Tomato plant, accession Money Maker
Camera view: vertical (180 deg); turntable rotation: 150 degrees
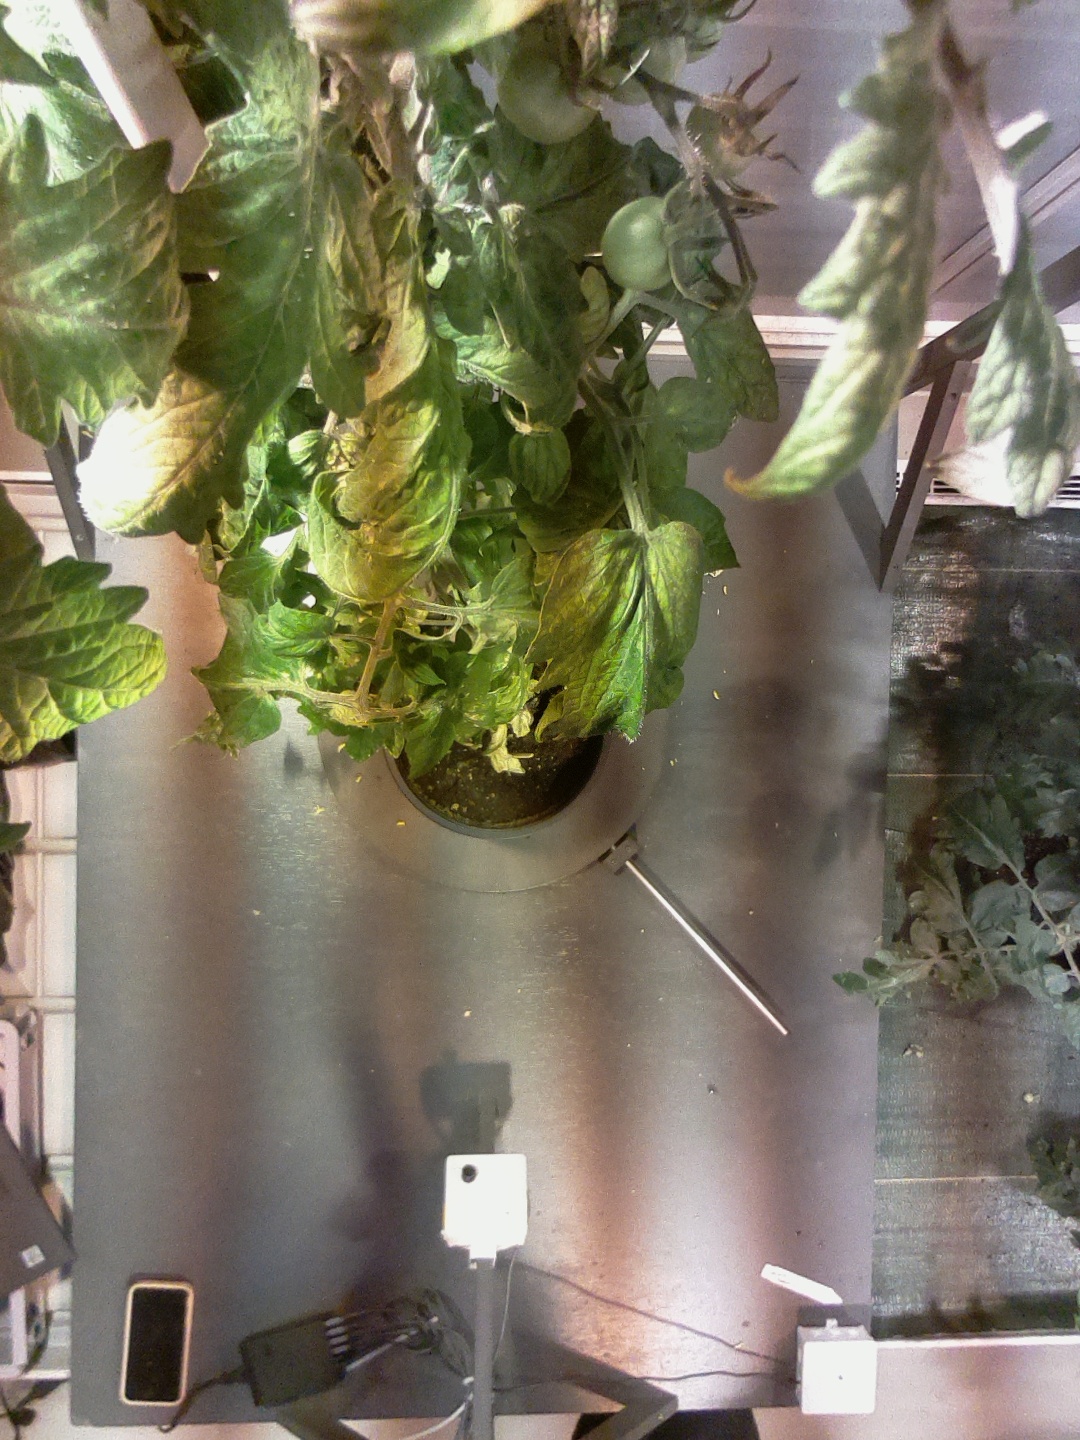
BBCH growth stage 73: 30%-40% of final fruit size